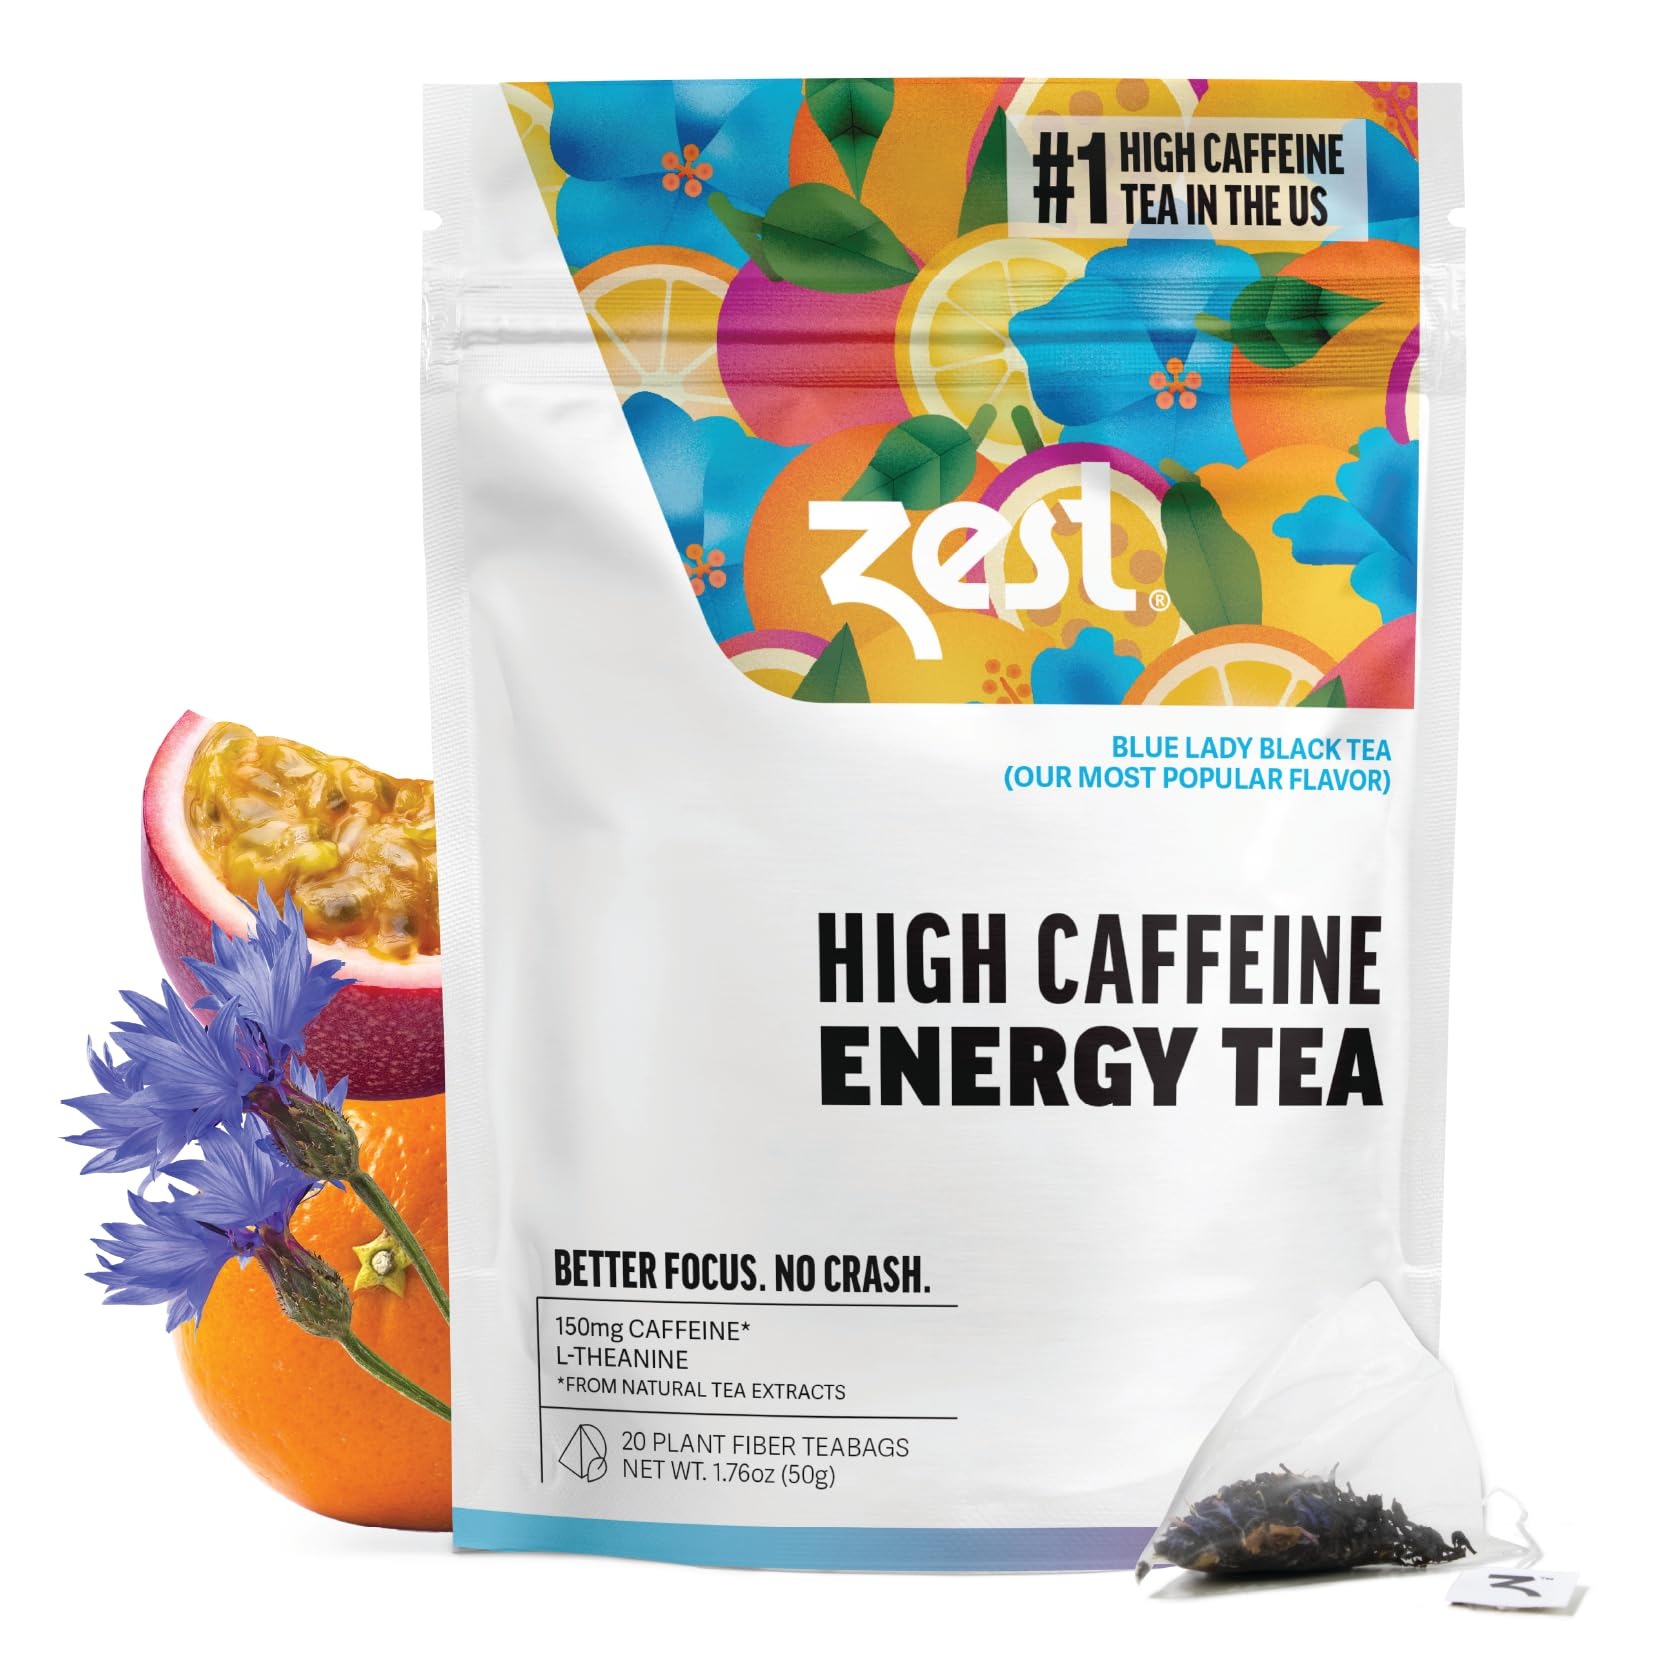
Item Name: Zest 150mg High Caffeine Energy Leaf Blend - Blue Lady Black Tea - 20 Pack Bag - Hot or Iced - All Natural Strong Flavored Healthy Coffee Alternative Highly Caffeinated Substitute - Perfect for Keto
Bullet Point 1: VOTED TOP NEW PRODUCT AT THE WORLD TEA EXPO: Zest Tea was chosen for its unique energy characteristics as well as its bold and exciting flavors. A balanced highly caffeinated coffee substitute. Keto Friendly and Great for Low Carb Diets.
Bullet Point 2: 150MG CAFFEINE PER CUP: Our strong black fruit hot tea has more caffeine than coffee; 3x the energy levels of traditional caffeinated black teas. This makes Zest the strongest tea on the market, and is the perfect high energy pick me up for your morning or mid-day slump.
Bullet Point 3: STEADY & PROLONGED ALERTNESS: Zest Tea is packed with amino acids, including L-Theanine, which has been shown to boost cognitive function when combined with caffeine. This helps reduce the jitters and crash commonly associated with caffeinated products.
Bullet Point 4: NATURAL COFFEE SUBSTITUTE: Our strong-flavored black tea is a delicious and healthy high caffeine alternative to coffee. With Zest you avoid the acidity of coffee, perfect for individuals who suffer from indigestion or other side effects of a cup of joe.
Bullet Point 5: NATURAL NON-GMO INGREDIENTS: Our Blue Lady Black Tea features a flavored blend of Organic Black Tea, Tea Extract, Hibiscus, Orange Peel, Cornflower Petals, Natural Passionfruit Flavor, Natural Orange Flavor, Natural Lemon Flavor
Product Description: high caffeine tea bags high caffeine tea high caffeinated tea tea bags high caffeine tea high caffeine tea with high caffeine tea caffeine high hi caffeine tea high caffinated tea highly caffeinated tea black tea high caffeine energy tea high caffeine high energy tea bags caffeine black tea black tea caffeine tea extra caffeine black tea extra caffeine tea with caffiene black tea energy extra caffine tea tea caffeinated tea with caffeine extra caffeine black tea cafinated tea high energy tea caffeine tee extra caffeine tea energizer tea energize tea caffenated tea energy tea no caffeine tea caffinated caffeine tea bags caffeine tea caffeinated tea zest tea bags caffine tea black tea no caffeine caffinated tea tea caffine tea caffeine energizing tea high caffeine high tea energy tea wake up tea tea energy energy tea bags best energy tea high caffeine loose leaf tea flavored black tea perfect energy tea caffeinated tea bags morning tea black flavored tea natural energy tea bags high caffeine tea bags high caffeine tea high caffeinated tea tea bags high caffeine tea high caffeine
Value: 20.0
Unit: Count

Price: 25.955